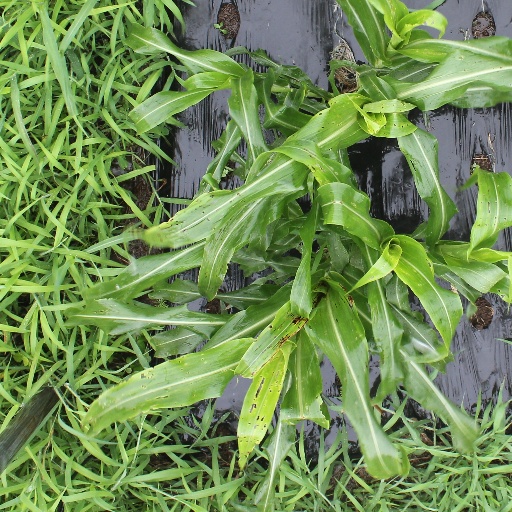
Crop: sorghum